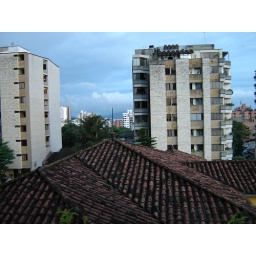
Out from an office building in Bucaramanga, Colombia.